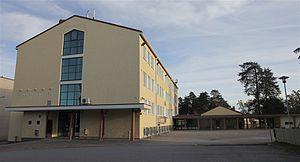
Haapaniemi est un quartier de Kuopio en Finlande.